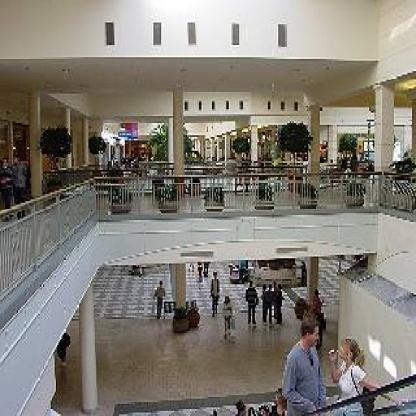
Scene: Indoor